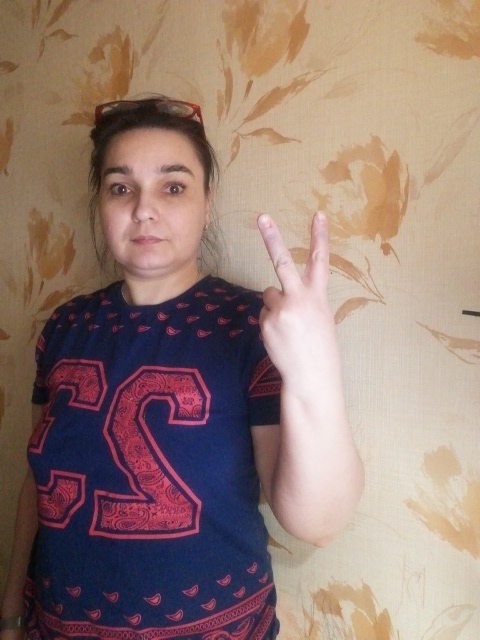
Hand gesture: peace_inverted